Macedonia (Greece)

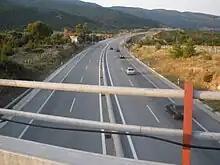
View of the A2 motorway (Egnatia Odos)

The capture of Thessaloniki in 1430 threw the Byzantine world into consternation, being regarded correctly as a prelude to the fall of Constantinople itself. The memory of the event has survived through folk traditions containing fact and myths. Apostolos Vacalopoulos records the following Turkish tradition connected with the capture of Thessaloniki: